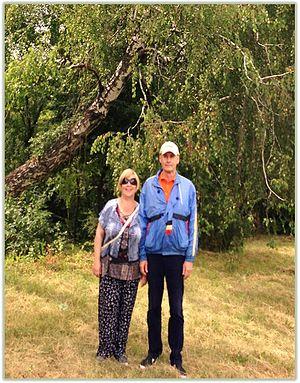
Viktor Andreïevitch Skoumine est un médecin et professeur russe du XXᵉ siècle.